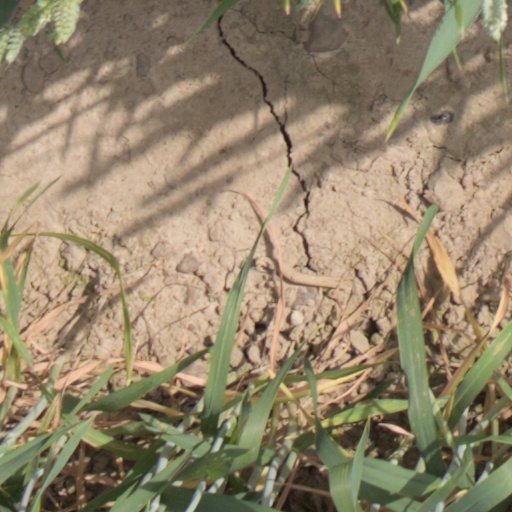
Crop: wheat